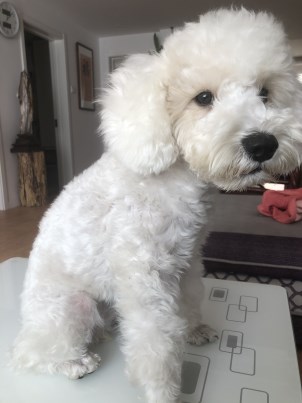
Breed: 2342-n000102-miniature_schnauzer